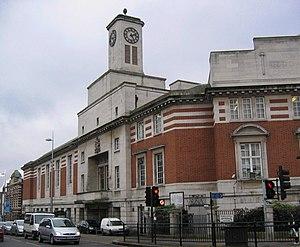
Acton est un district de la ville de Londres. Il est situé dans le borough d'Ealing, à une dizaine de kilomètres à l'ouest de Charing Cross. Il est encore subdivisé en North Acton, West Acton, East Acton, South Acton, Acton Green, Acton Town, Acton Vale et Acton Central.